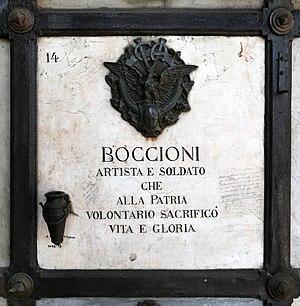
Umberto Boccioni est un peintre et sculpteur futuriste italien, né le 19 octobre 1882 à Reggio Calabre, mort le 16 août 1916 à Vérone.